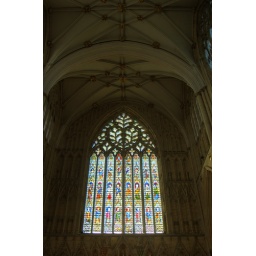
HDR of large stained glass window in york minster. Made in photomatix from 3 shots -2 , 0, +2.